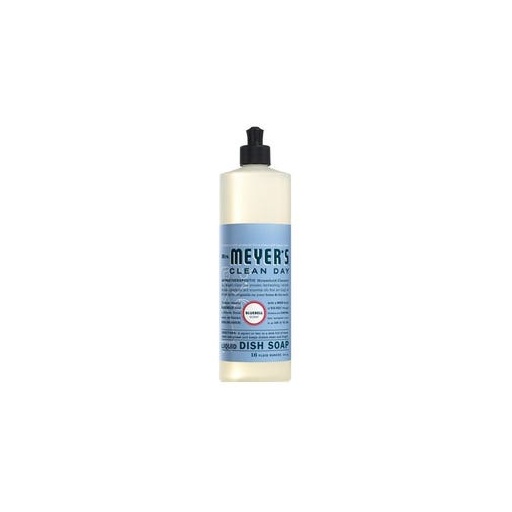
Dishwashing Liquid, Blue Bell, 16-oz.
Mrs. Meyer's clean day, 16 oz, blue bell scent, liquid dish soap, concentrated formula for hand dishwashing that includes soap bark extract, 1 of nature's best degreasers, rinses clean, biodegradable in 28 days.
Brand: Mrs. Meyer's Clean Day
Category: Home & Garden > Household Supplies > Household Cleaning Supplies > Household Cleaning Products > Dish Detergent & Soap